Women in the Spanish Civil War

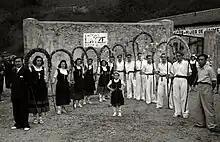
Basque women during "romería"

Partido Obrero de Unificación Marxista (POUM) was the dissident communist party during this period. Their engagement for women involved trying to create specific female sub-organizations for them to join. POUM women served on the front, but were also engaged in many other important roles including in POUM governance, writing and publishing POUM affiliated publications, and serving as teachers among the civilian population.